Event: Nepal Earthquake
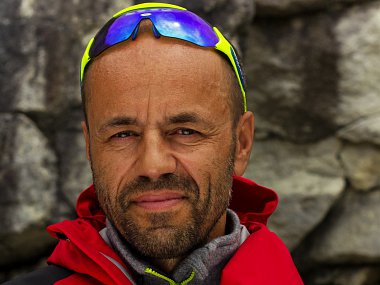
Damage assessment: no_damage